Play Dead (2022 film)

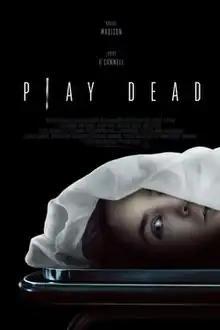
Theatrical release poster

Play Dead is a 2022 American horror thriller film directed by Patrick Lussier, and written by Simon Boyes and Adam Mason. The film stars Bailee Madison and Jerry O'Connell. The film's plot follows Criminology student Chloe (Bailee Madison) who fakes her own death to break into a morgue in order to retrieve a piece of evidence that ties her younger brother to a crime gone wrong.